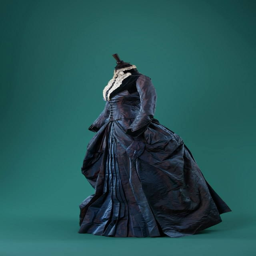
day dress , 1880 's from the collection of person